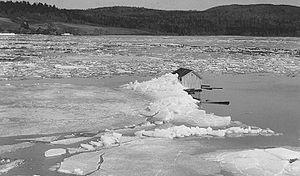
Cette page concerne des événements d'actualité qui se sont produits durant l'année 1936 dans la province canadienne du Nouveau-Brunswick.